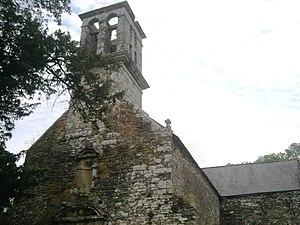
L'église du Vieux-Bourg à Lothey (Frnace)